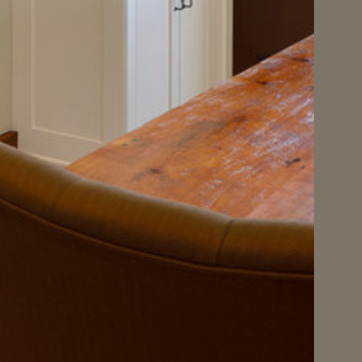
Material: wood